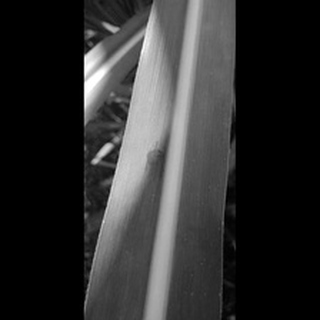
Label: healthy_sugarcane